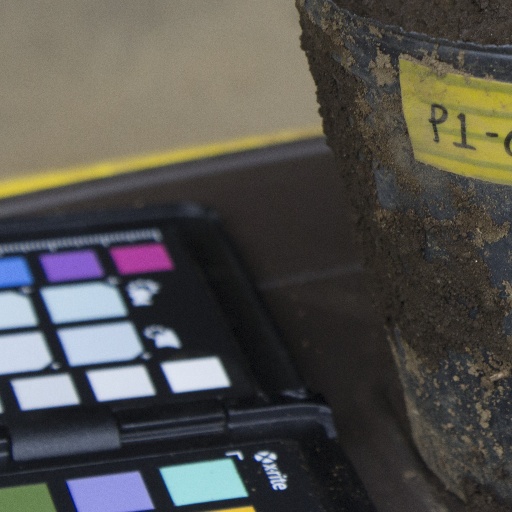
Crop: soybean